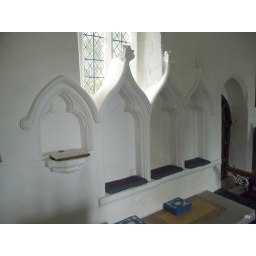
I loved these cool white seat recesses in the wall up by the alter